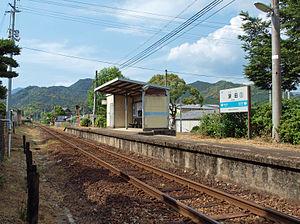
La gare de Fukata est une gare ferroviaire localisée dans la ville de Kihoku, dans la préfecture d'Ehime au Japon. La gare est exploitée par la JR Shikoku, sur la ligne Yodo.